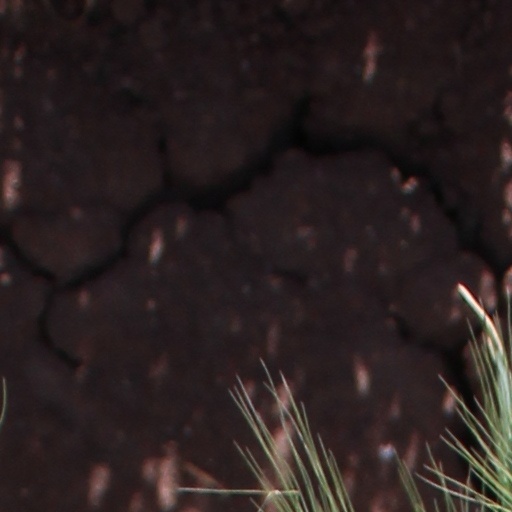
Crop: wheat